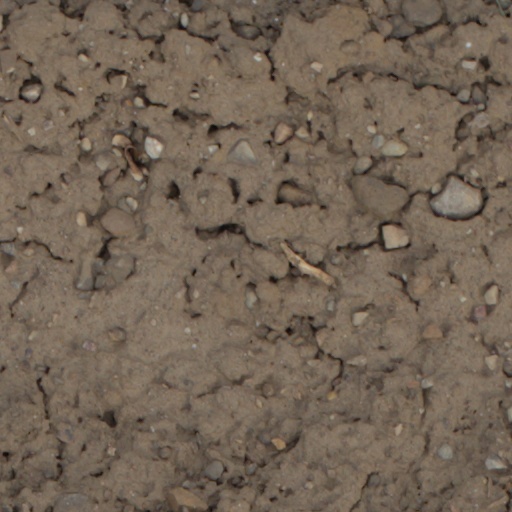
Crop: wheat